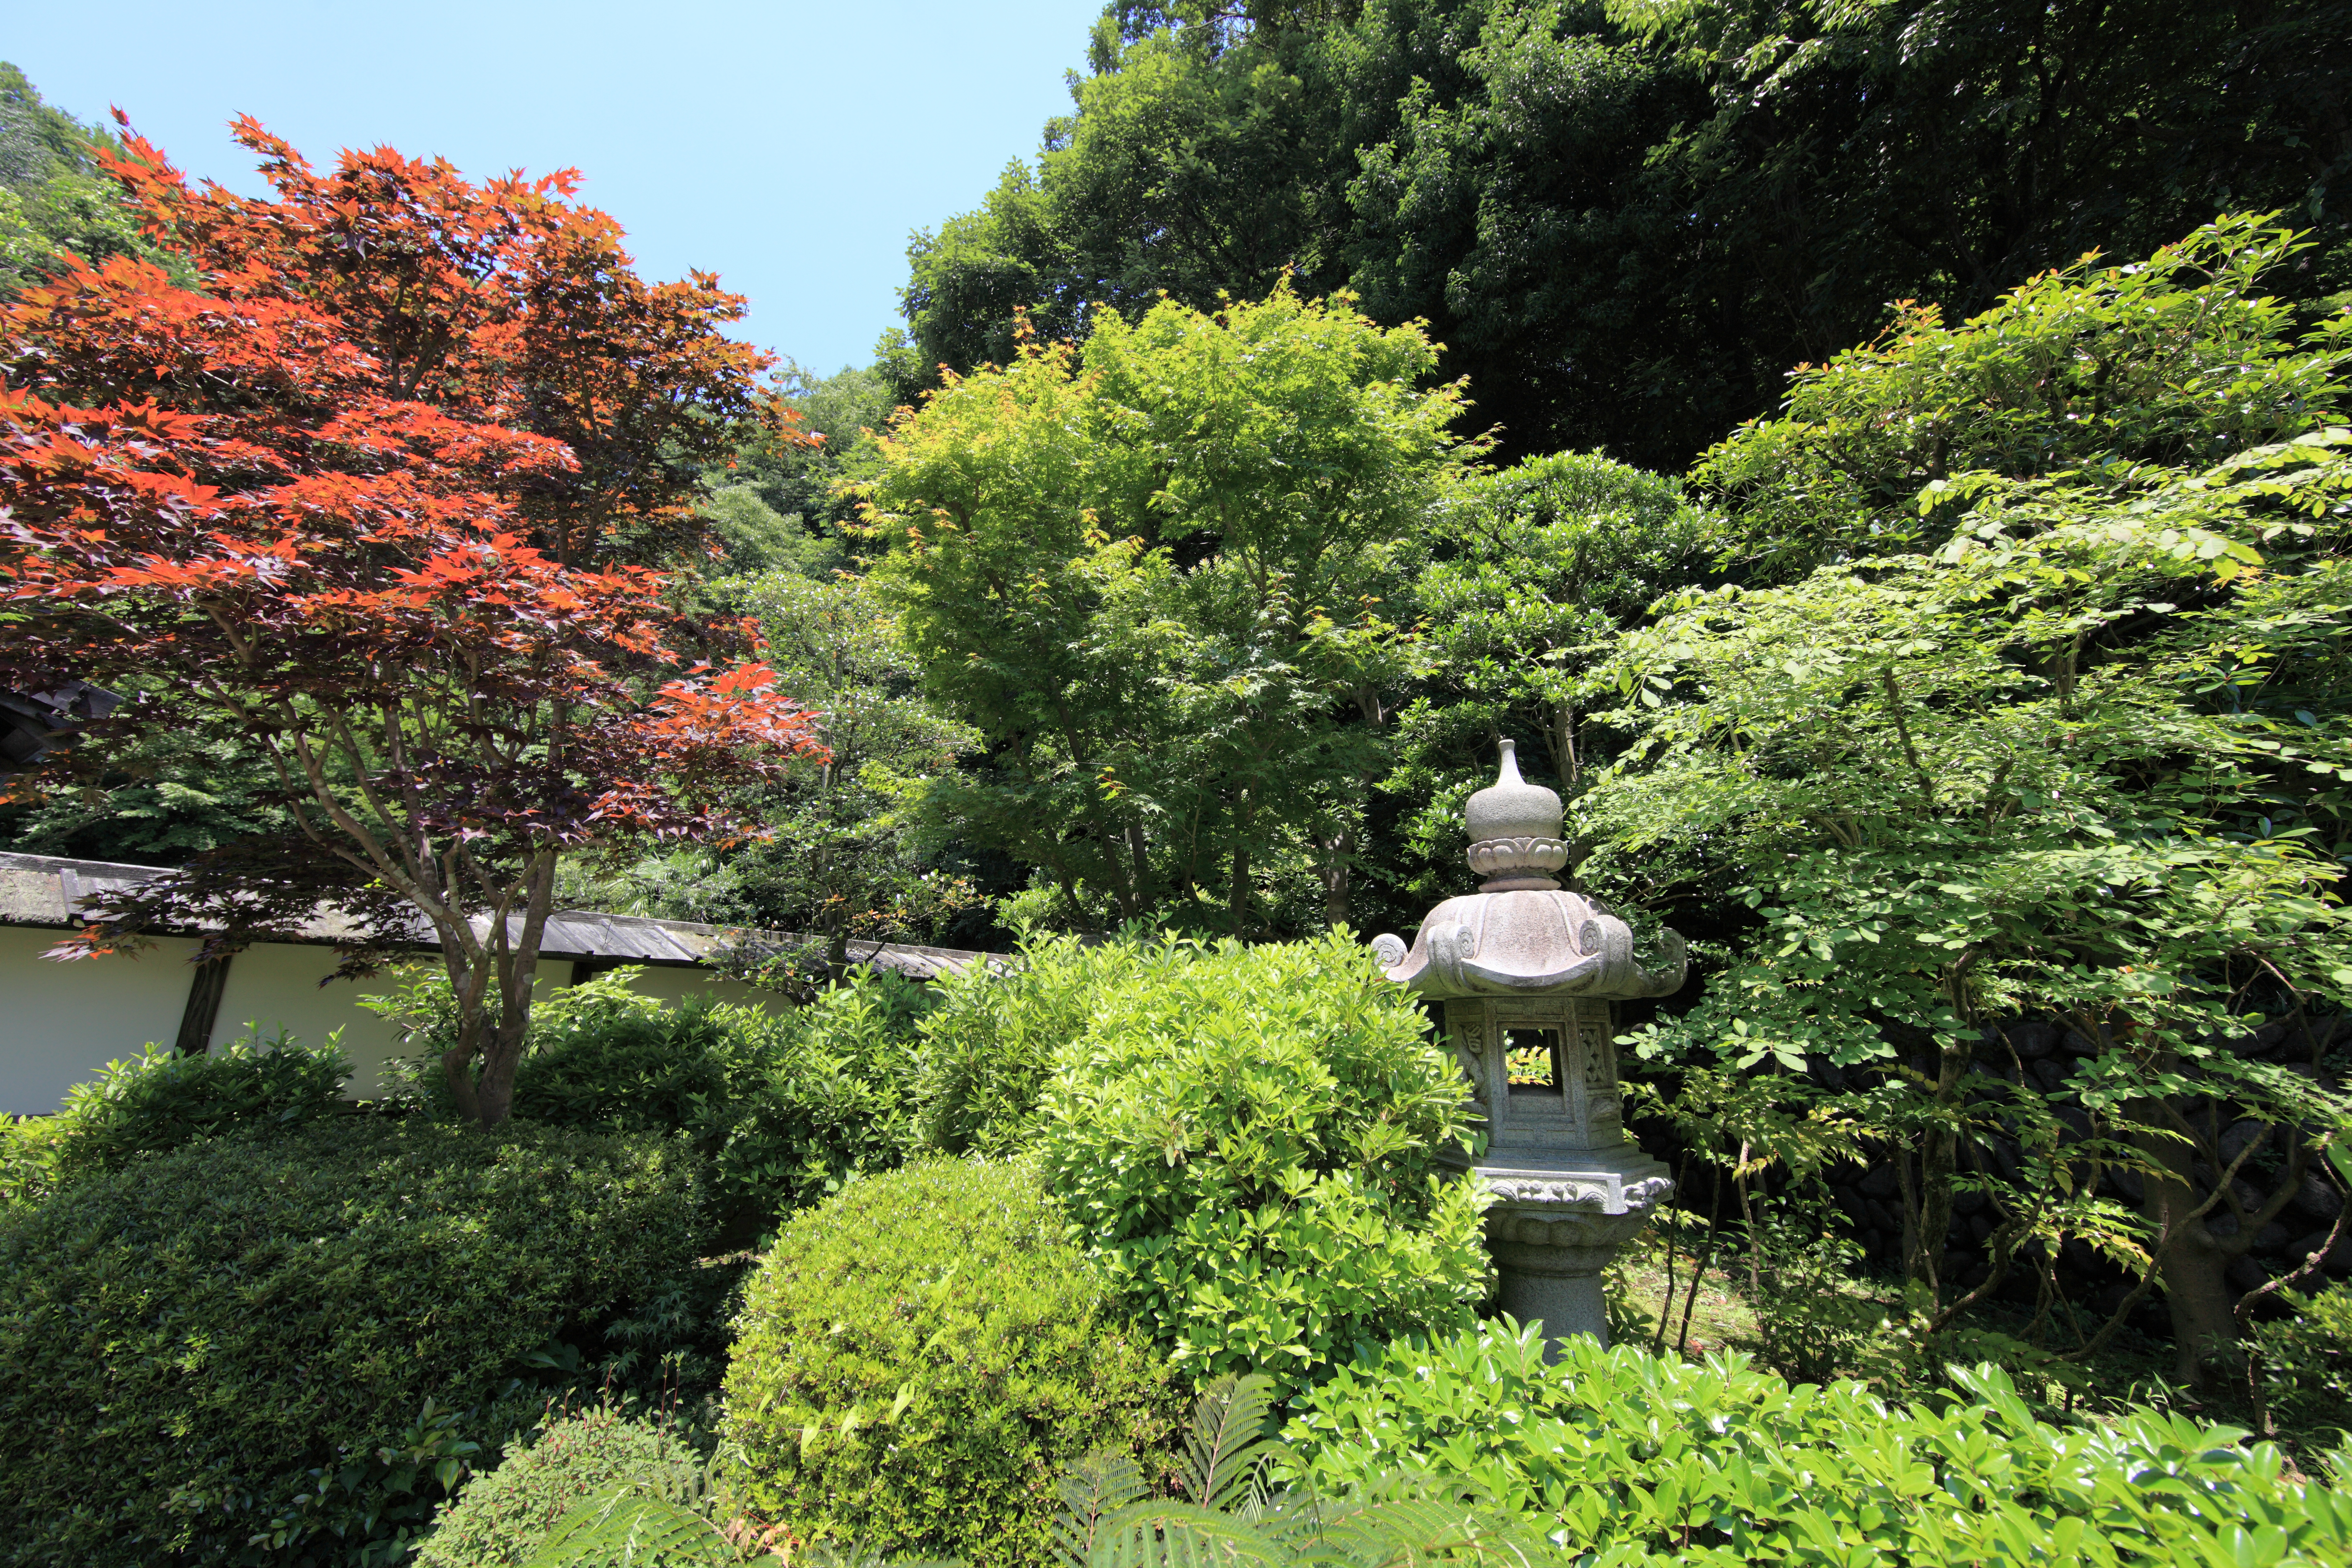
tree, plant, leaf, flower, high, autumn, park, botany, garden, flora, japanese, shrub, 5d, style, hires, botanical garden, woodland, markii, ecosystem, hi, res, resolution, canonef14mmf28liiusm, biome, woody plant